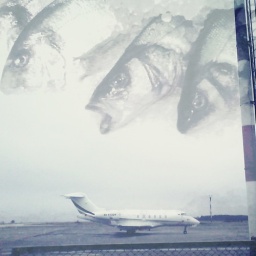
fish in the sky